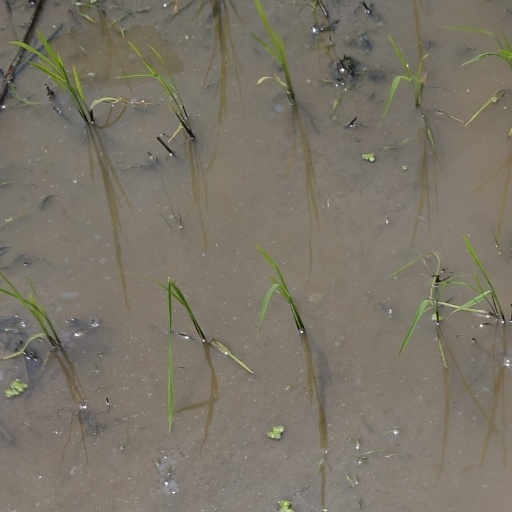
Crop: rice